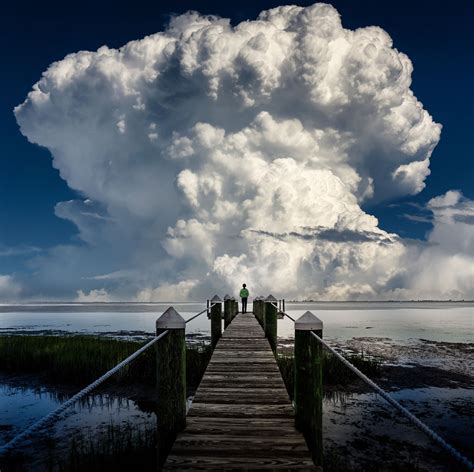
Weather: cloudy or overcast